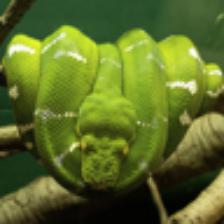
Label: NonHuman